Boeing 737 Next Generation

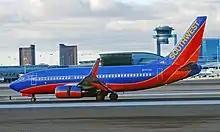
The first 737NG, a 737-700, was rolled out on December 8, 1996, and first flew on February 9, 1997, it was later delivered to Southwest Airlines

When regular Boeing customer United Airlines bought the more technologically advanced Airbus A320 with fly-by-wire controls, this prompted Boeing to update the slower, shorter-range 737 Classic variants into the more efficient, longer New Generation variants. In 1991, Boeing initiated development of an updated series of aircraft. After working with potential customers, the "737 Next Generation" (NG) program was announced on November 17, 1993.